Symphony No. 9 (Davies)

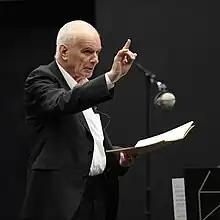
The composer in 2012

The Symphony No. 9, Op. 315, is an orchestral composition by Peter Maxwell Davies, composed from December 2011 to March 2012, and dedicated to Queen Elizabeth II on the occasion of her diamond jubilee. It was premiered on 9 June 2012 by the Royal Liverpool Philharmonic, conducted by Vasily Petrenko.